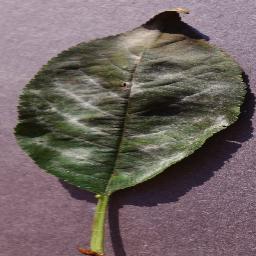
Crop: cherry
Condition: (including_sour)_powdery_mildew